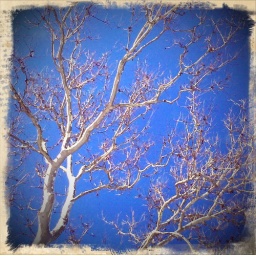
against an incredibly blue sky, also a very very cold sky